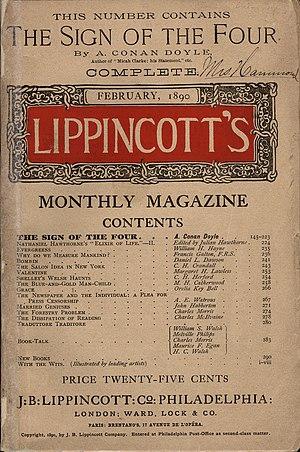
Le Signe des quatre est la deuxième aventure de Sherlock Holmes, écrite en 1889 par Arthur Conan Doyle et publiée en 1890. Le titre de ce roman, chronologiquement le premier du cycle de Sherlock Holmes à paraître en français, fut aussi traduit La Marque des quatre ou encore Le Pacte des quatre.